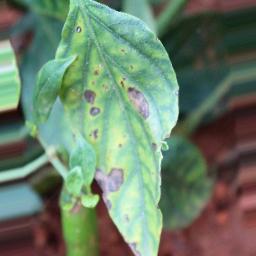
Label: cercospora